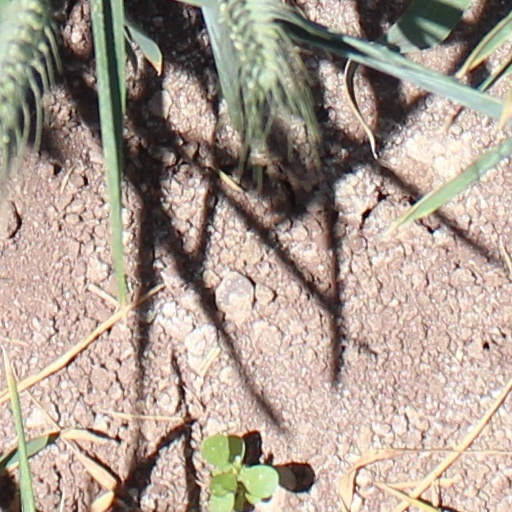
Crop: wheat